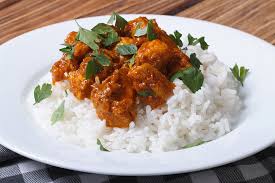
Yemek: pirinc_pilavi